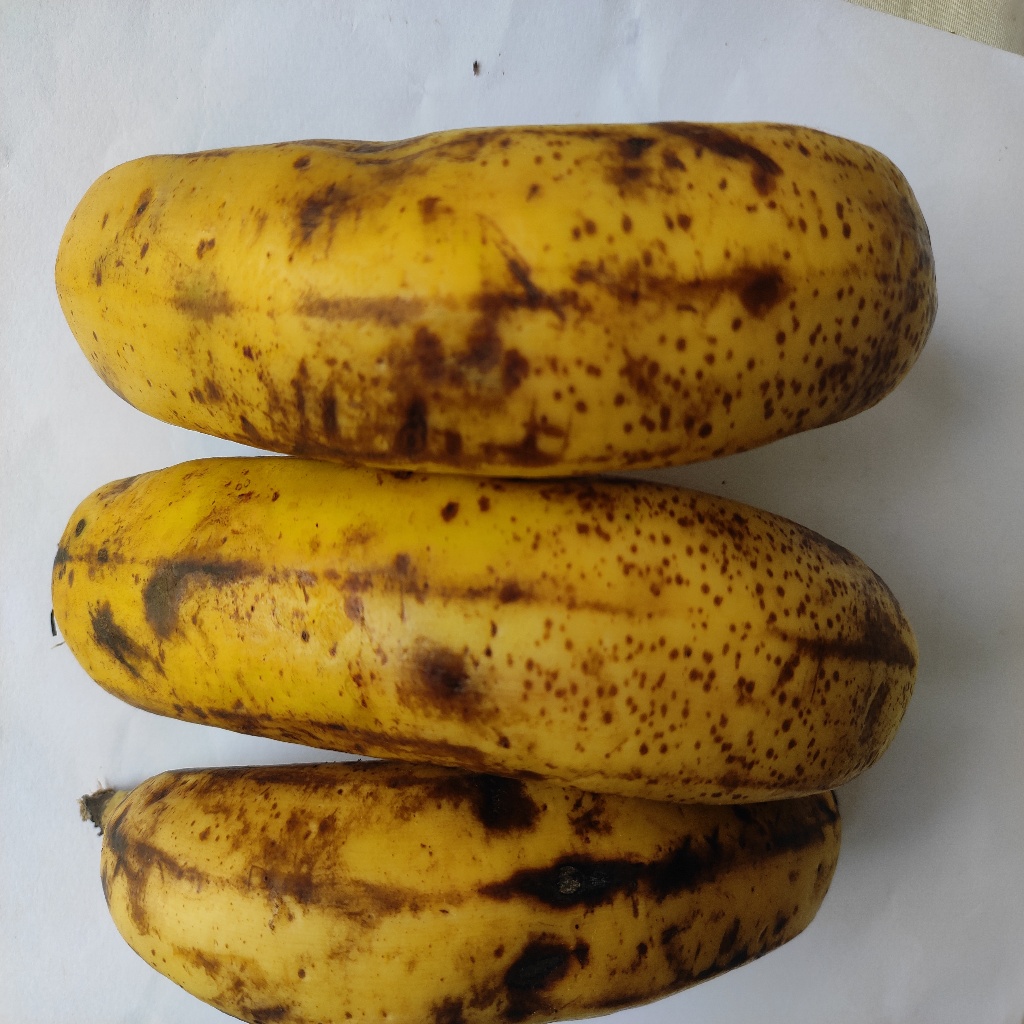
Crop: banana
Quality class: Class_B